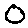
Label: 0